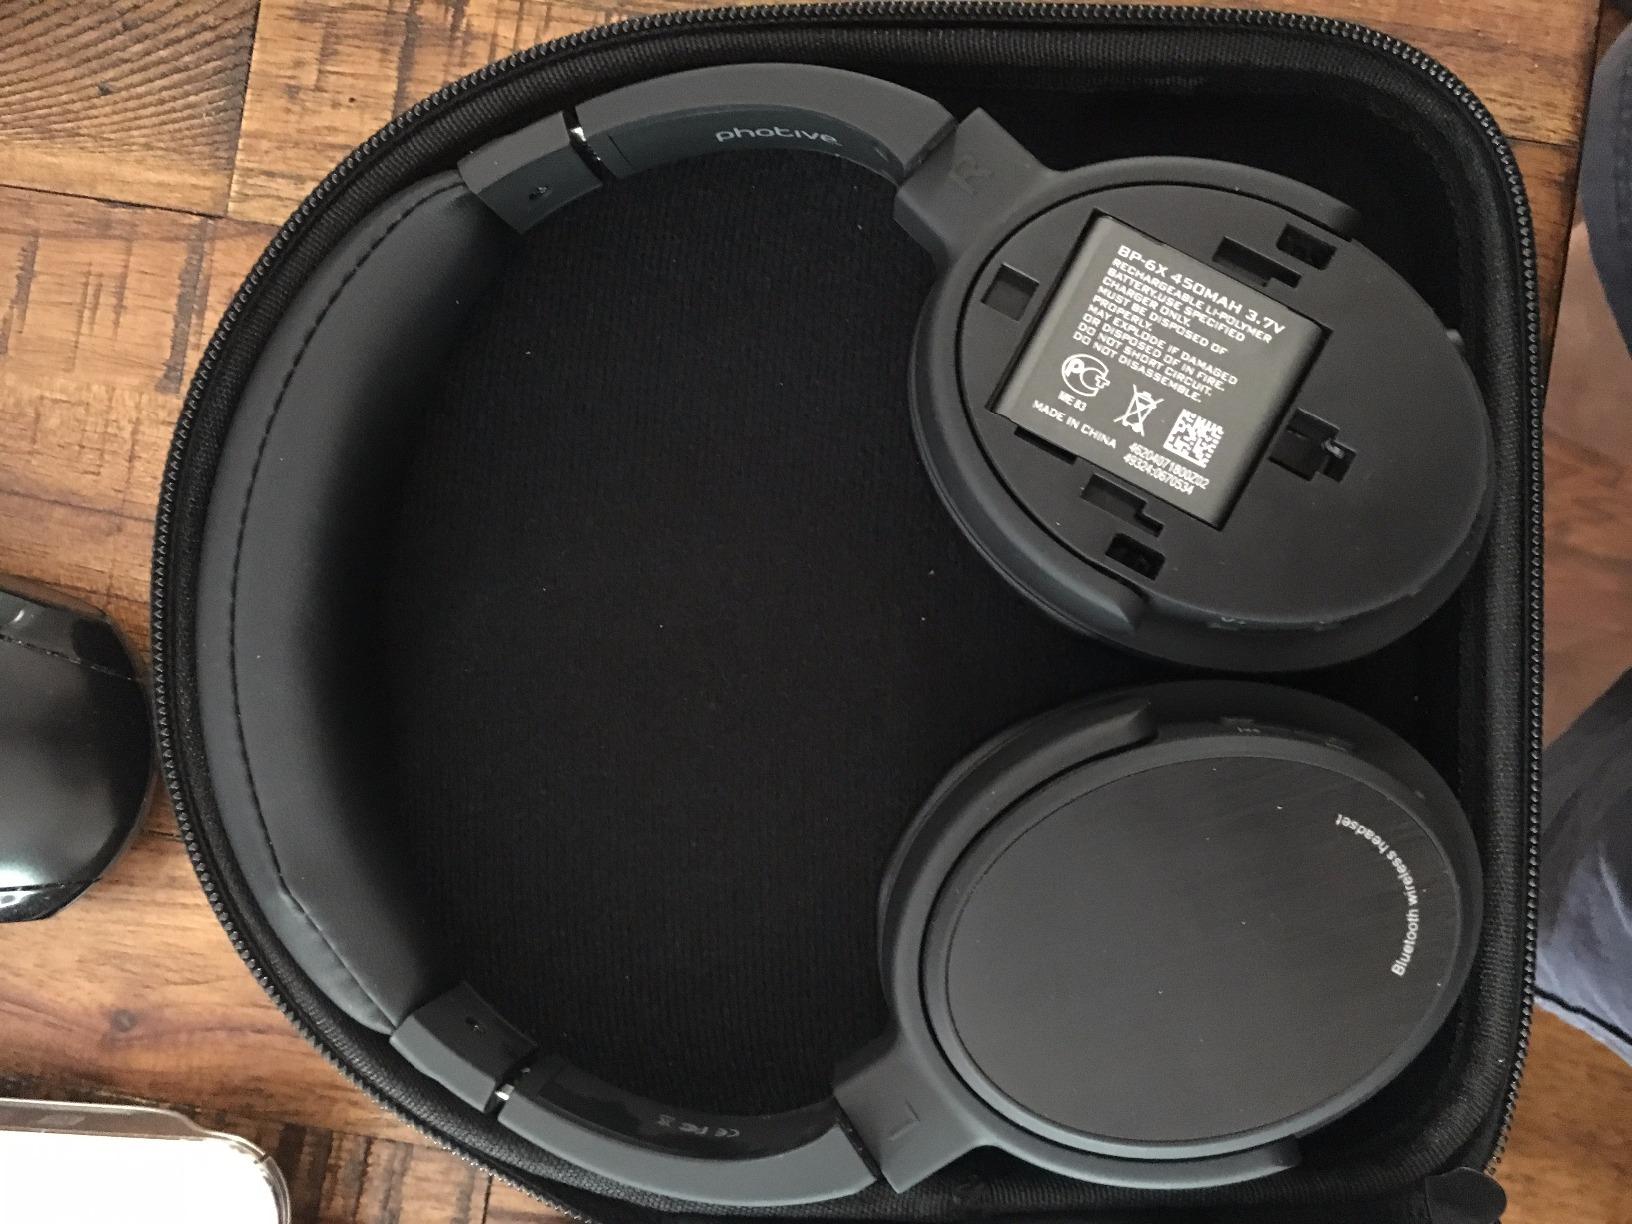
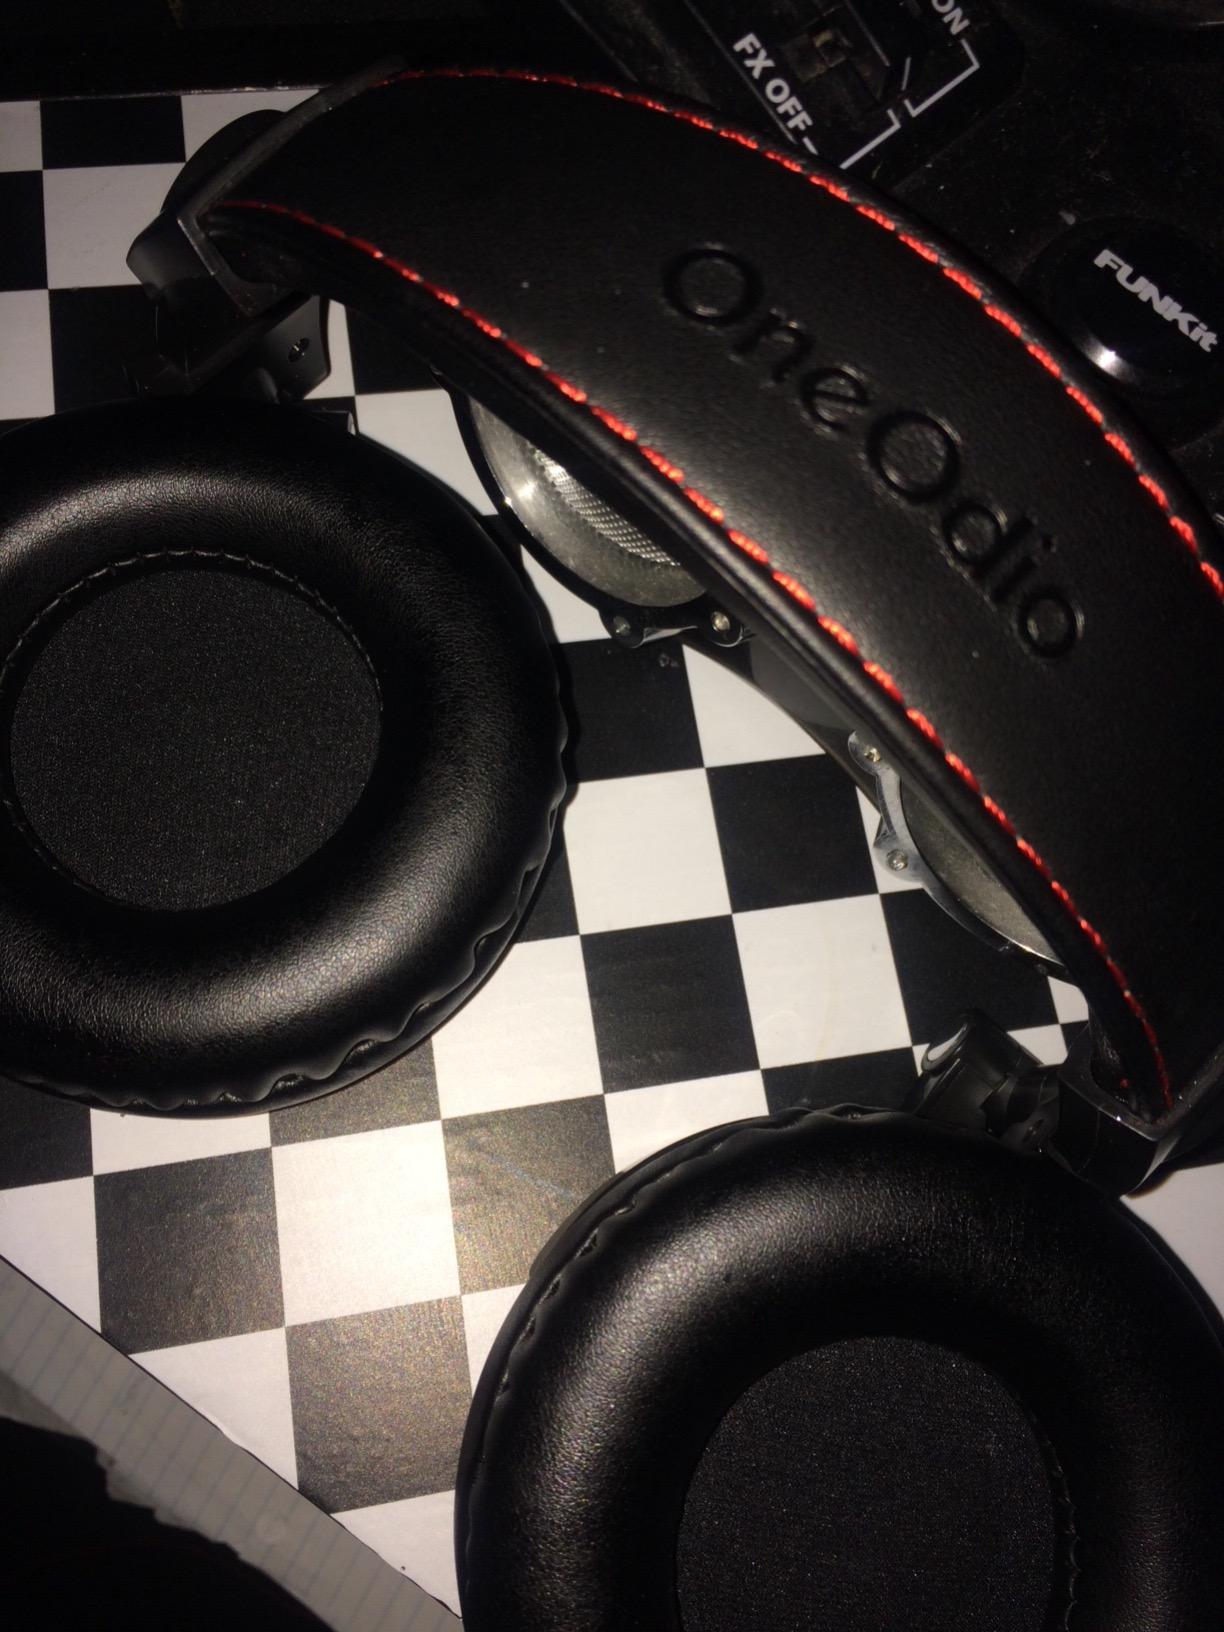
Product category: headphones
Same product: no